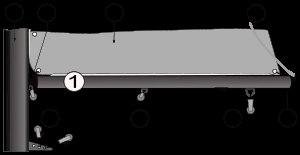
Sur un bateau, un espar est un élément de gréement long et rigide, ayant un rôle technique à jouer dans la propulsion à voile et les manœuvres. Entrent dans la catégorie des espars les mâts, bômes, vergues, bouts-dehors, queues de malet, livardes, wishbones. On peut aussi y associer les éléments mobiles tels que avirons, barre, tangons, etc.
!2 Signications::